Earl of Lauderdale

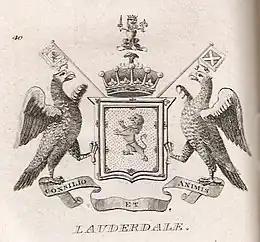
Arms of the Earls of Lauderdale as shown in Brown's "The Peerage of Scotland", 1834

Earl of Lauderdale is a title in the Peerage of Scotland. The current holder of the title is Ian Maitland, 18th Earl of Lauderdale.